Luca Parmitano

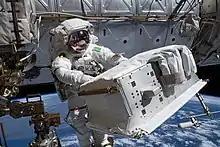
Luca Parmitano, attached to the Canadarm2 robotic arm, carries the new thermal pump system for AMS.

In May 2018 ESA announced that Parmitano would return to the space station on board the Soyuz MS-13 mission, to serve as Flight Engineer on Expedition 60 and Commander on Expedition 61. Parmitano launched on 20 July 2019 and arrived at the International Space Station on the same day. He became the first DJ in space on 13 August 2019, when he played a set of electronic music from the ISS for a music festival audience in Ibiza. On 15 November he ventured outside the ISS for the first time since his ill-fated spacewalk in 2013, on the first of at least four spacewalks to repair the Alpha Magnetic Spectrometer. Parmitano conducted the spacewalks to repair AMS together with NASA astronaut Andrew Morgan. Both were assisted by NASA astronauts Christina Koch and Jessica Meir who operated the Canadarm2 robotic arm from inside the Station. The spacewalks were described as the "most challenging since Hubble repairs". It was the first time astronauts cut and reconnect cooling lines in orbit. The repair of AMS was completed after four spacewalks. In the last spacewalk Parmitano found a leak in one of AMS's cooling lines. The leak was fixed during the spacewalk.